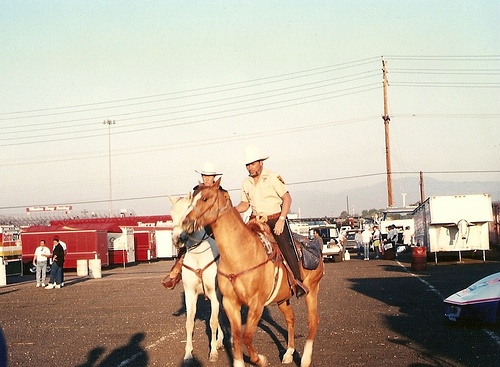
Two men in hats riding horses at a fairground.
Two men in cowboy hats ride horses in a parking lot.
Two male police men are riding horses together
Two men ride horses together in a parking lot.
Two men on horses in a parking lot.